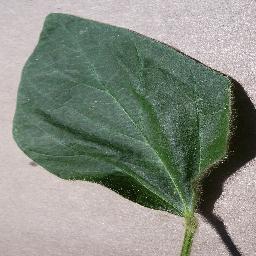
Label: Soybean___healthy